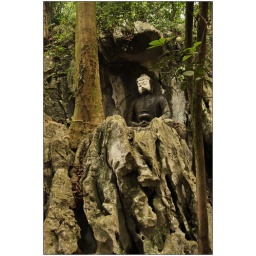
Stone Budda with white face in Hangzhou, Zhejiang, China, November 2009